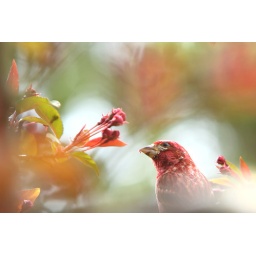
A wild male purple finch sitting in a flowering crab-apple tree in my backyard, contemplating the mysteries of the universe...